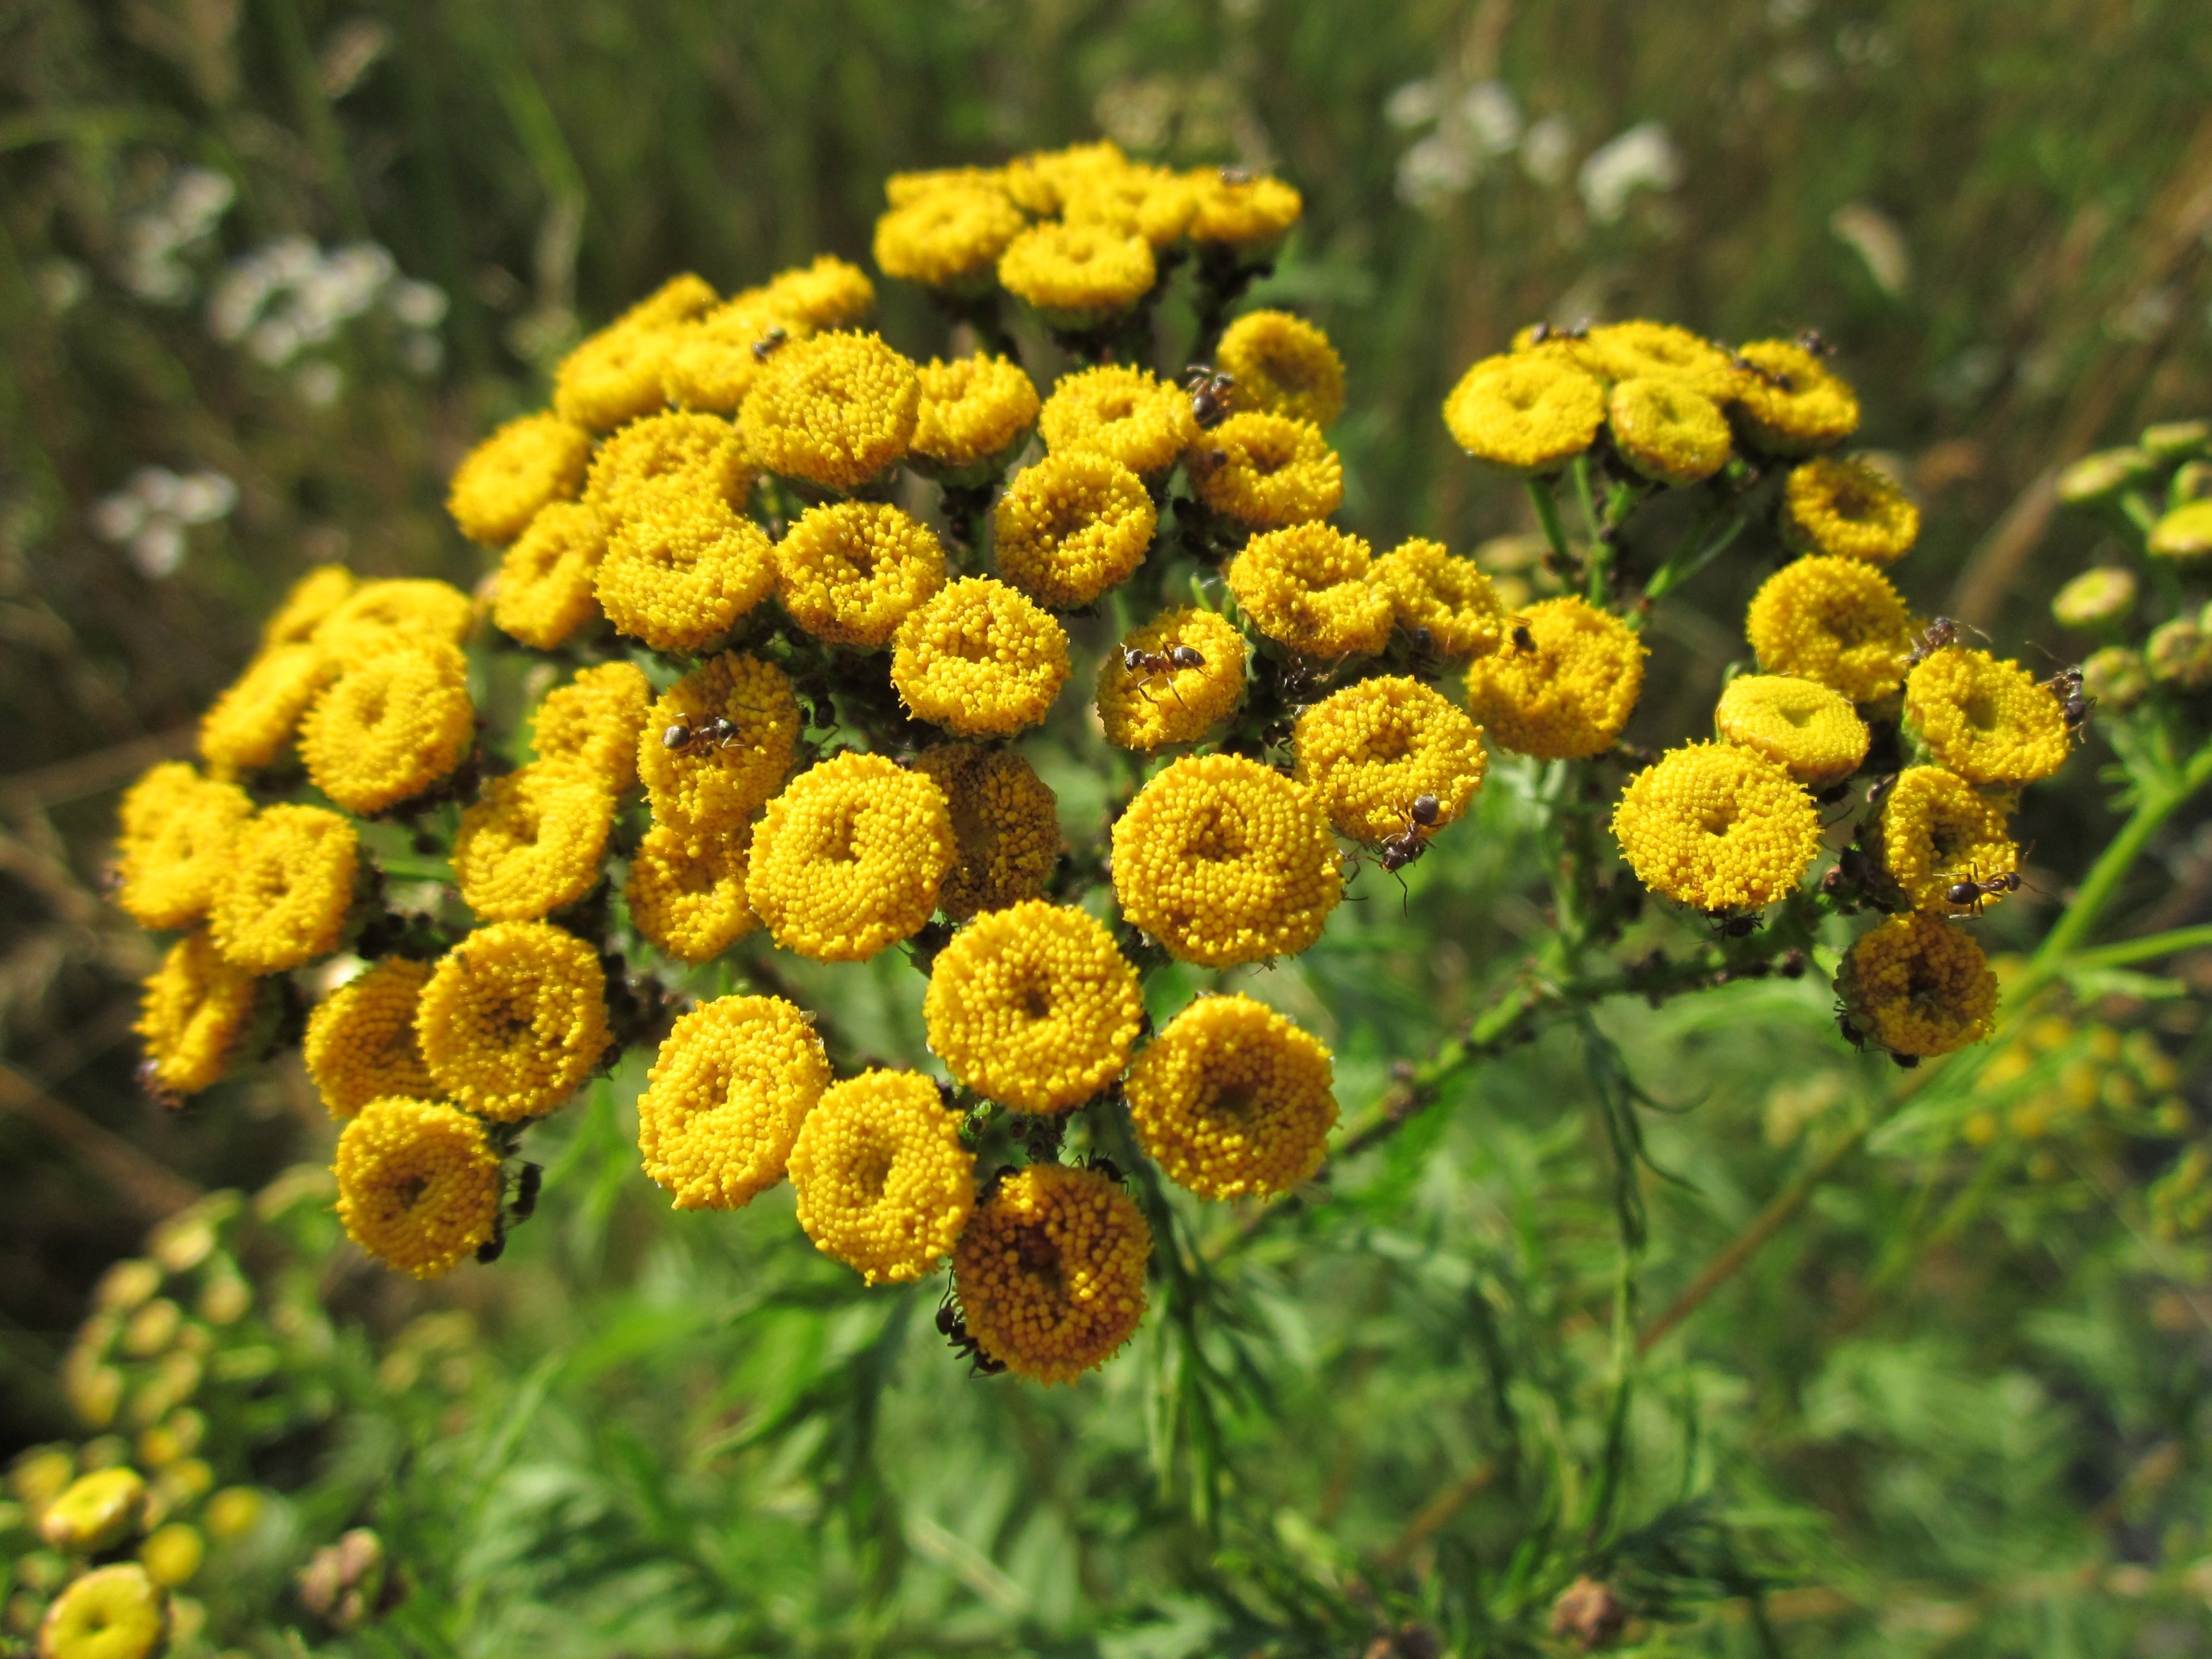
plant, flower, herb, botany, yellow, flora, wildflower, species, yarrow, macro photography, tansy, flowering plant, daisy family, annual plant, tanacetum vulgare, common tansy, bitter buttons, cow bitter, golden buttons, land plant, chamaemelum nobile, tanacetum parthenium